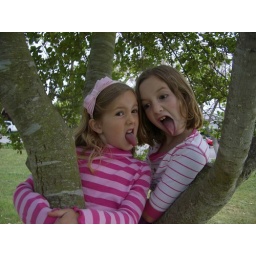
silly girls in trees